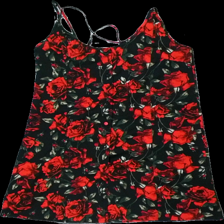
View: front
Type: Dress
Category: Ladies
Brand: Gina Tricot
Colors: Red, Black, Green
Material: 100% polyester
Cut: Regular
Size: 36
Season: Summer
Damage: sakans knappar
Damage location: bottom center
Price range: <50
Recommended usage: Export
Description: sommarklänning med röda rosor